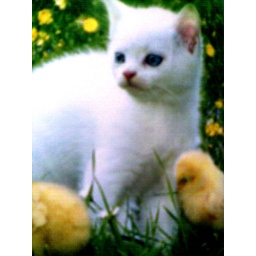
4 Ducks eating around white kitty. Taken With My Cellphone From A Magazine